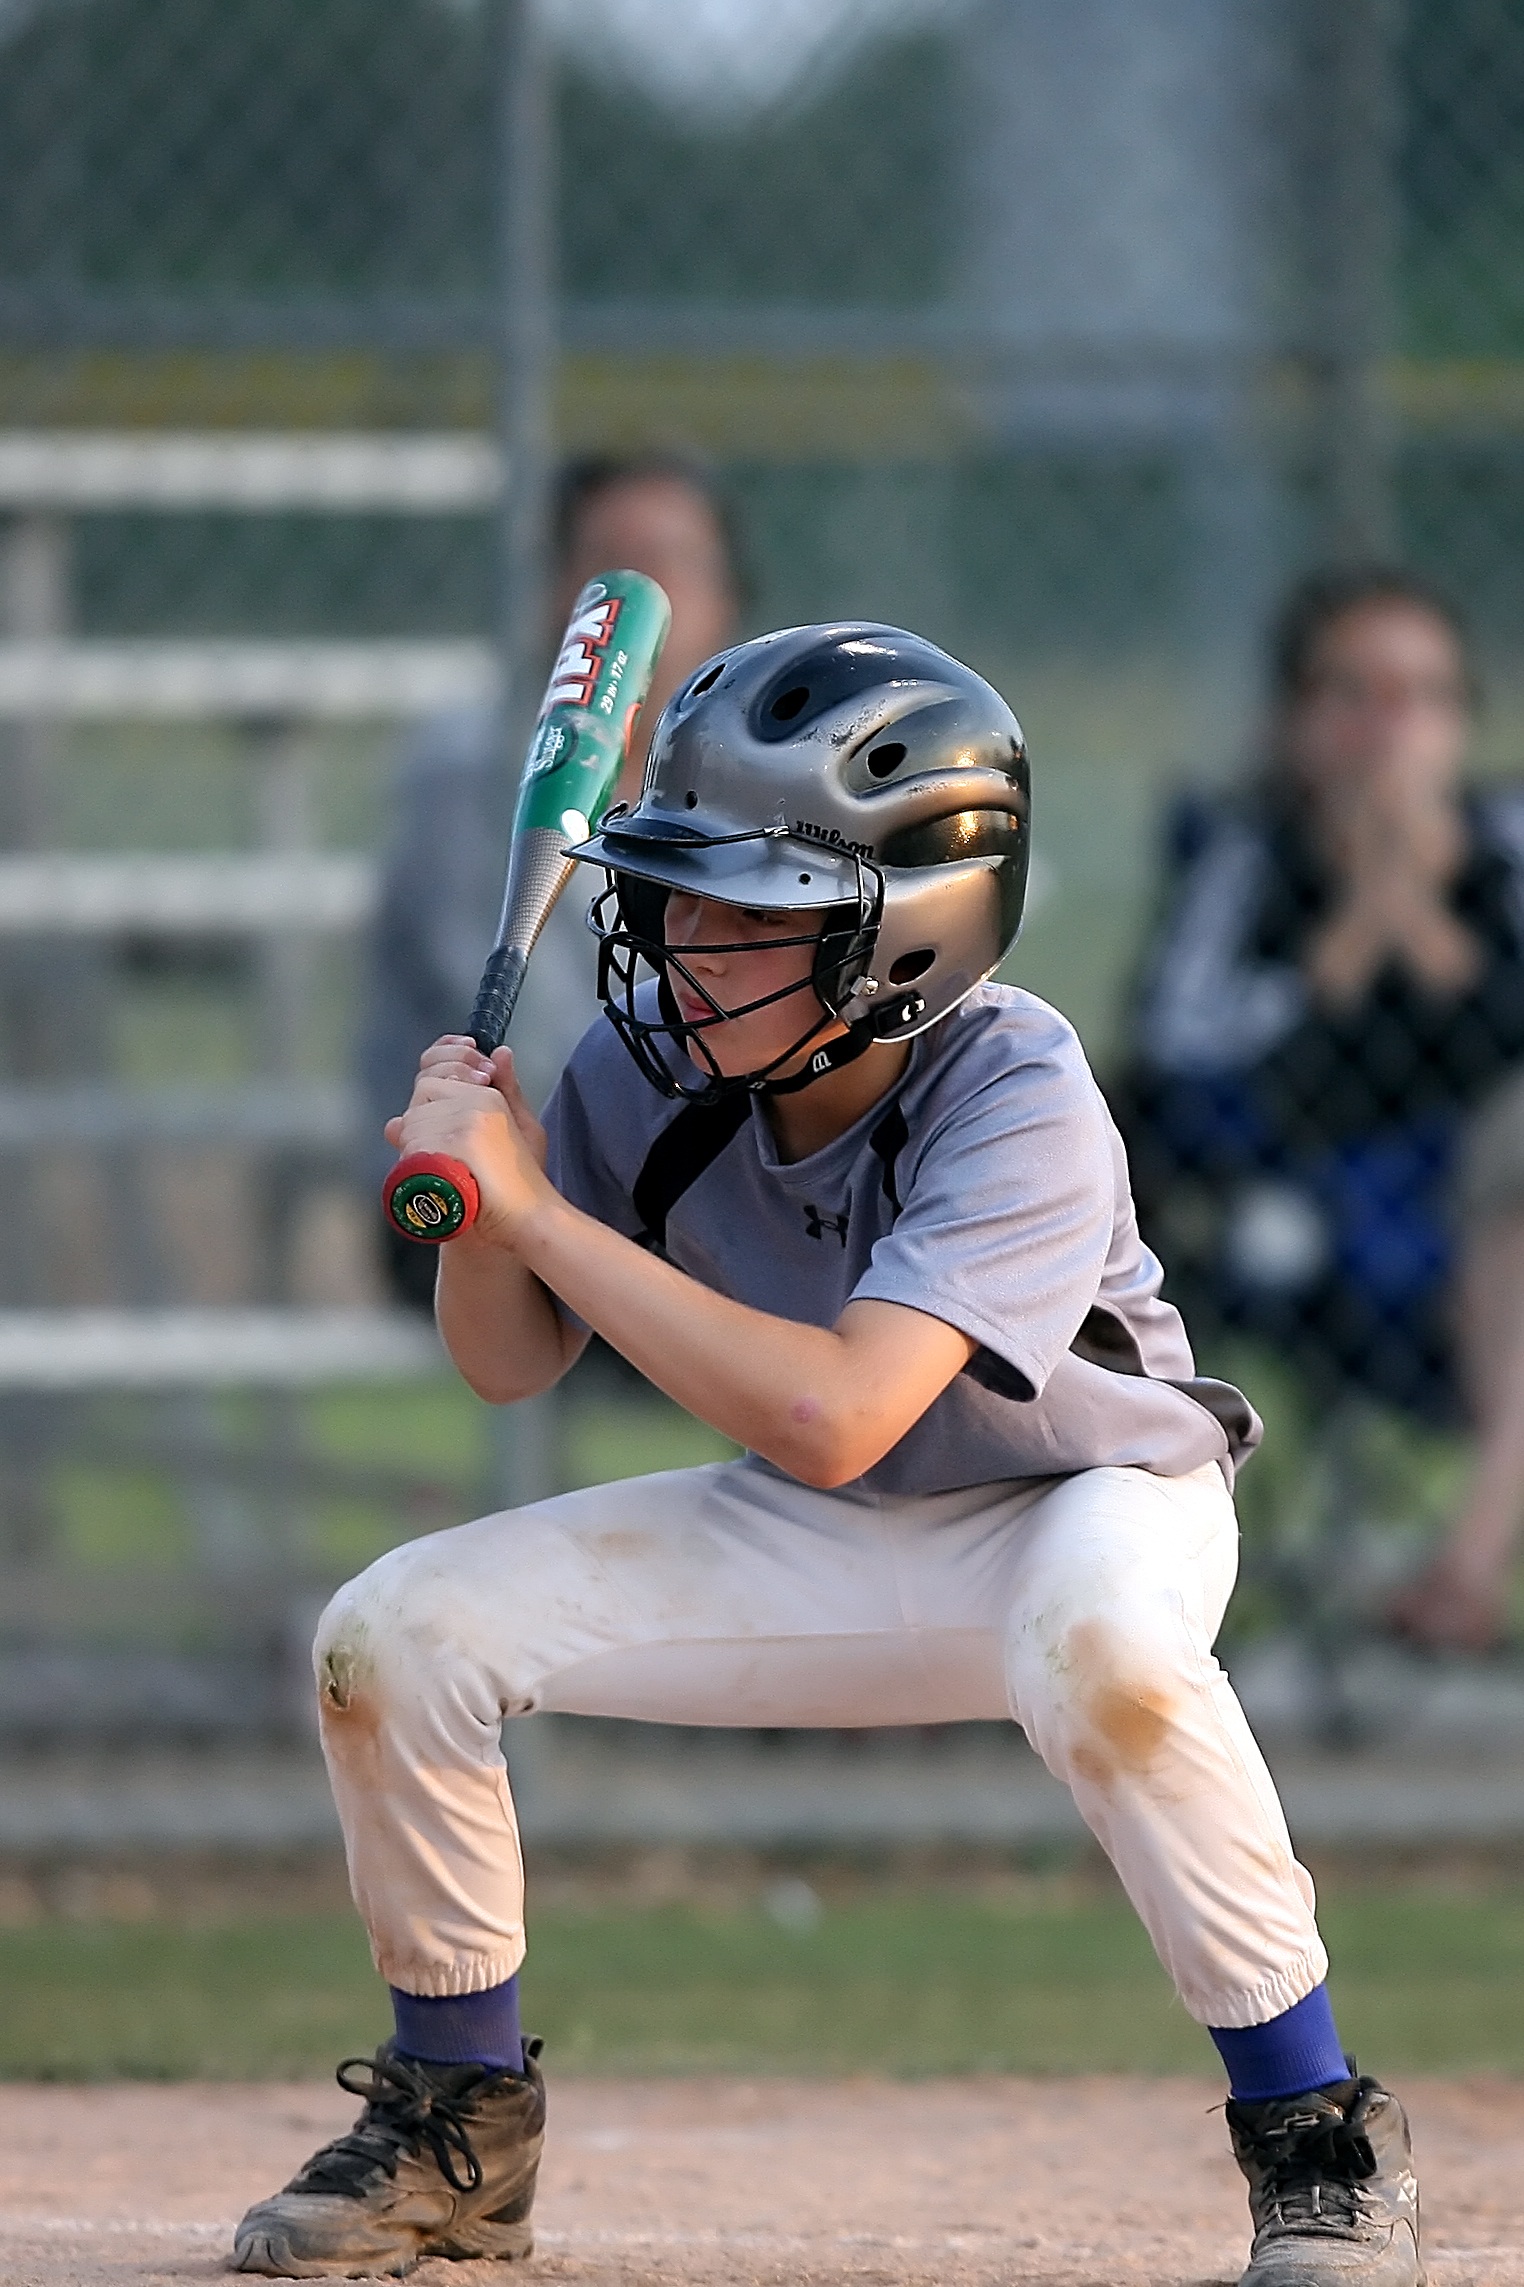
outdoor, baseball, sport, field, game, play, boy, kid, young, youth, action, player, batter, competition, sports, bat, athlete, baseball player, catcher, softball, ball game, little league, hitter, team sport, infielder, college baseball, bat and ball games, baseball positions, college softball